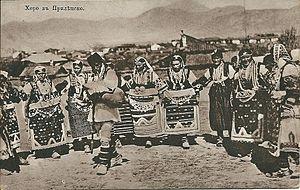
Fête à Prilep (Macédoine) avant 1919